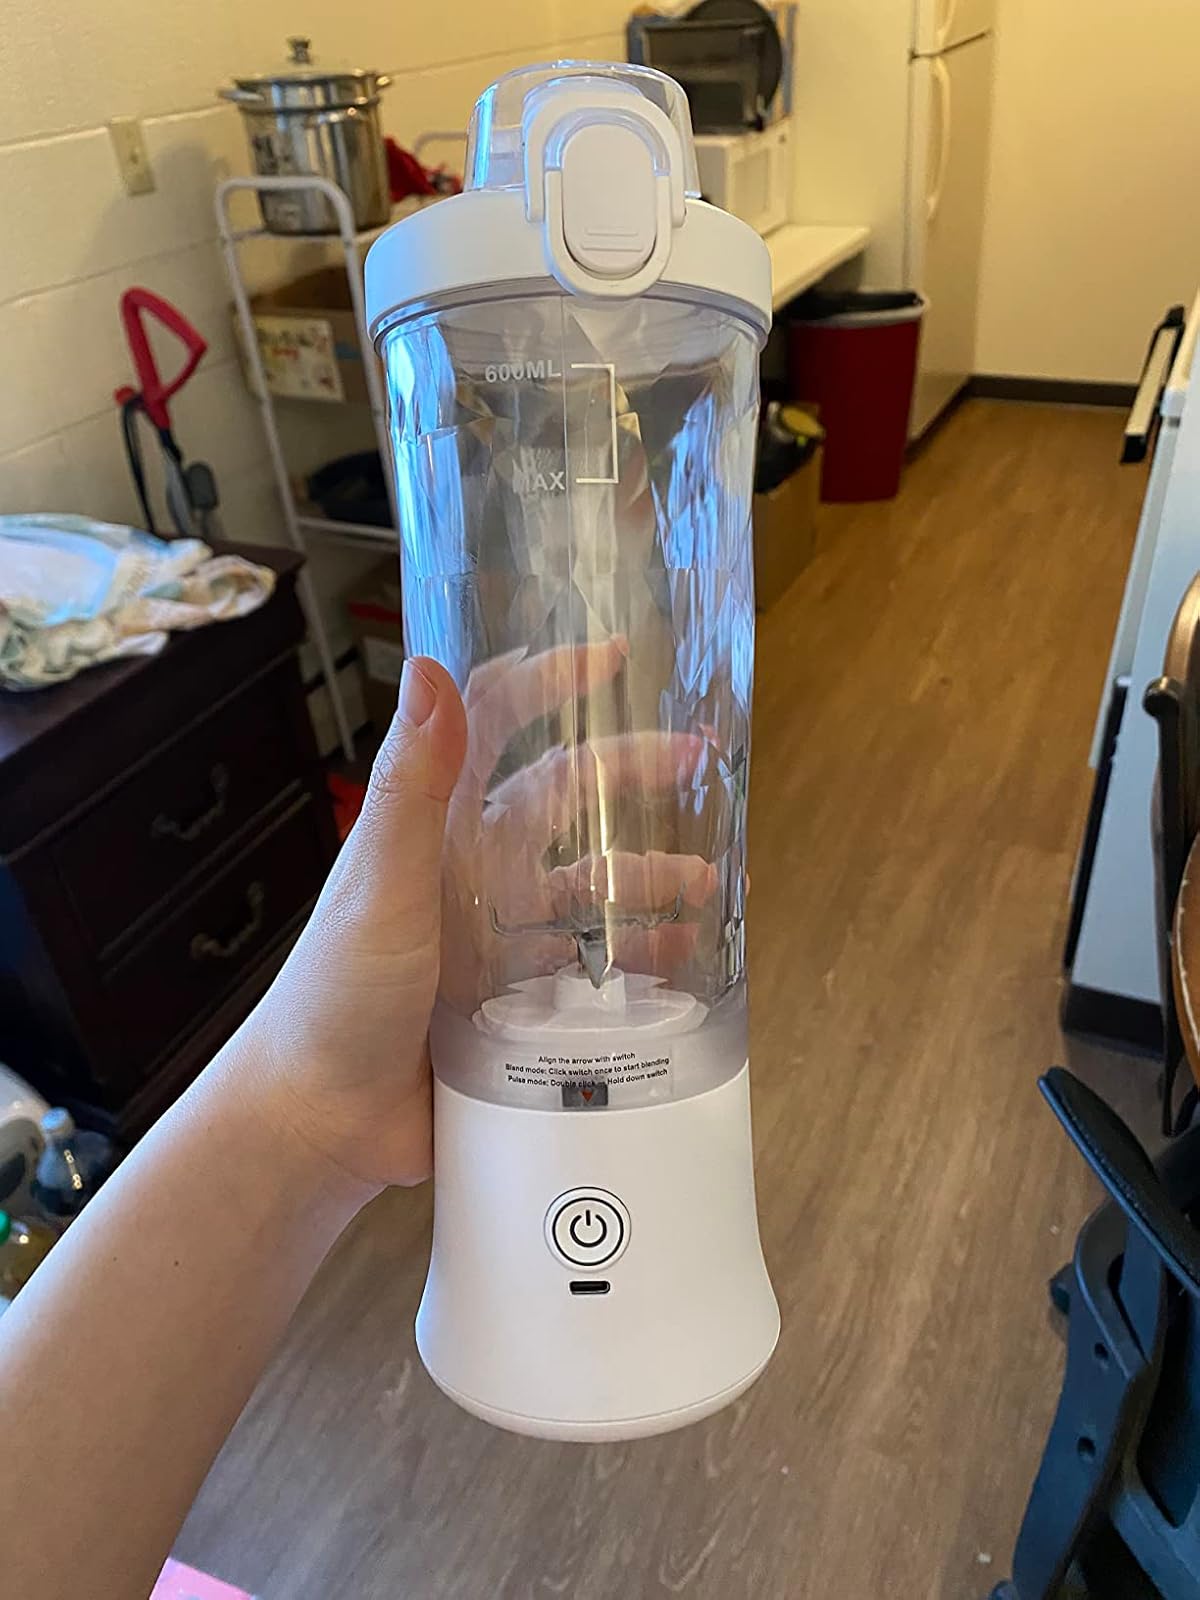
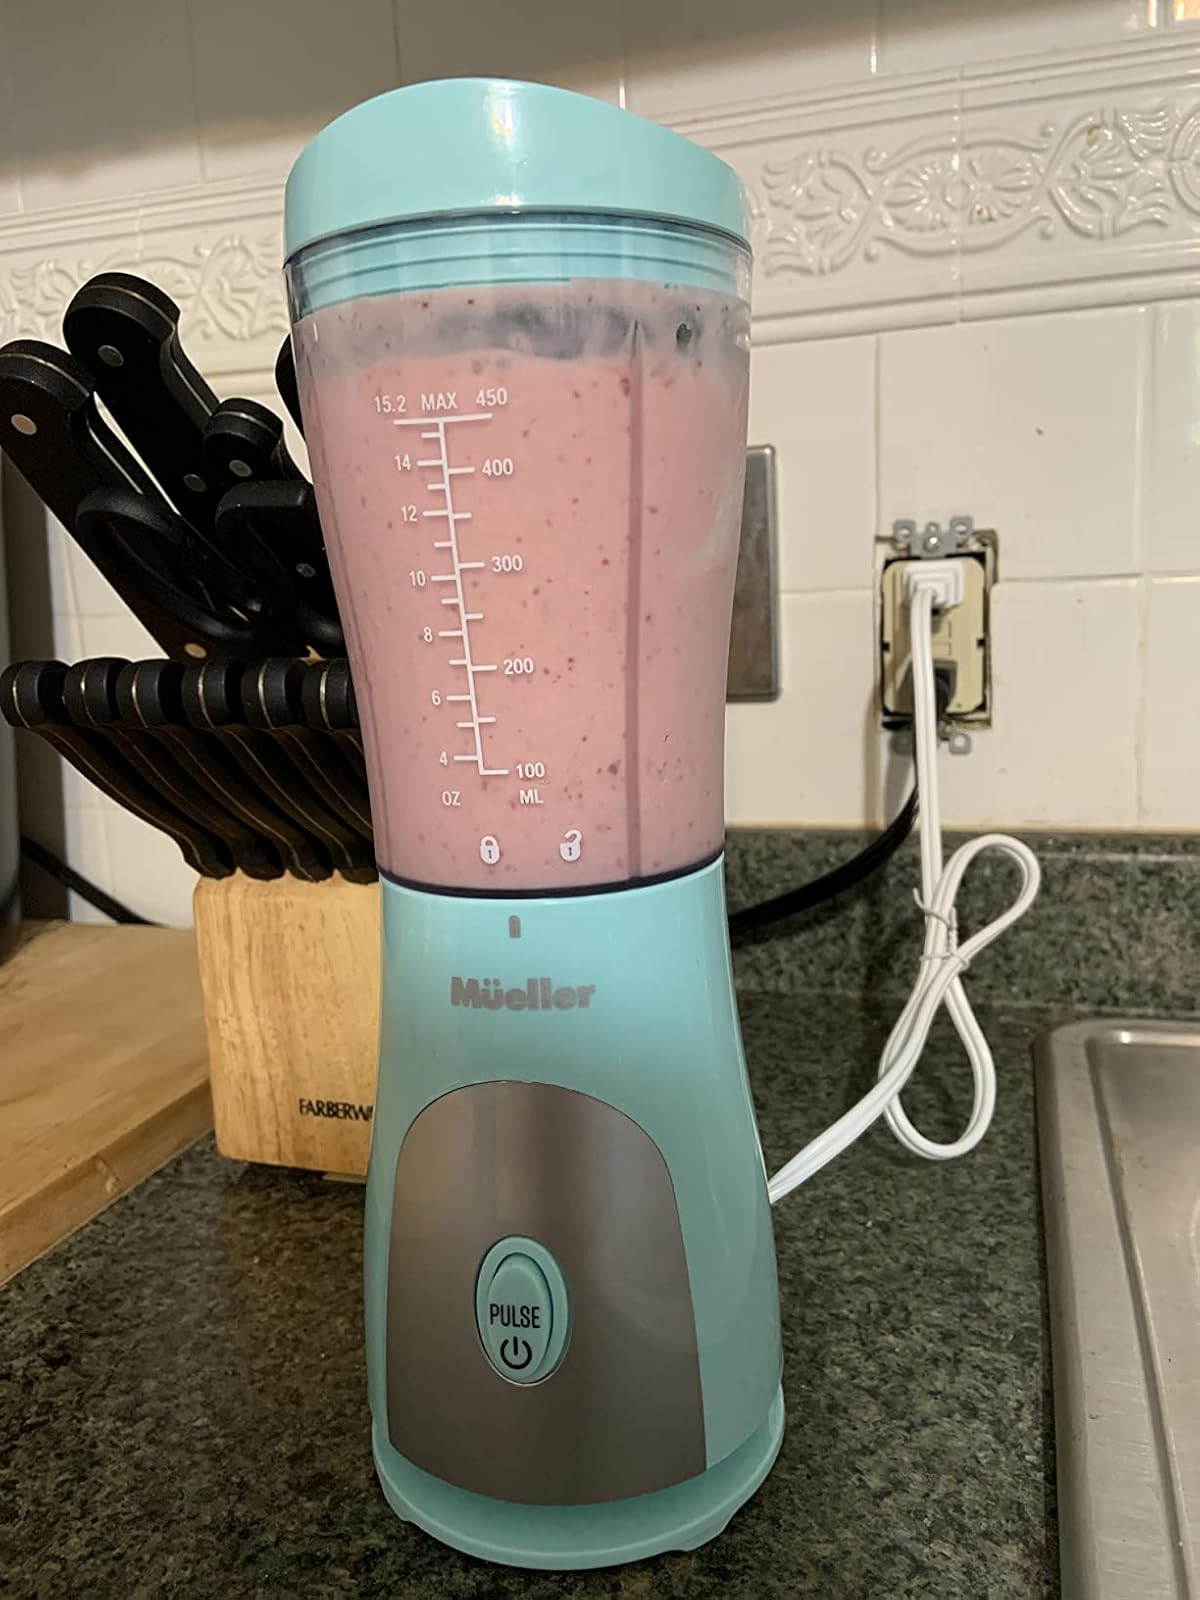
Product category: items_blender
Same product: no